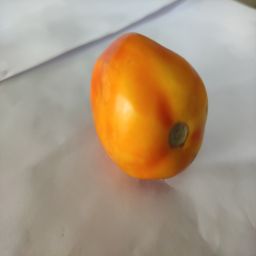
Crop: Tomato
Quality: Ripe